Ramon Casas

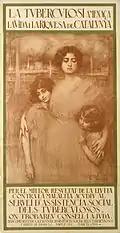
Anti-tuberculosis poster, 1929. The heading is in Catalan and reads "Tuberculosis threatens the life and richness of Catalonia".

In 1903 he became a full "Societaire" of the Salon du Champ de Mars in Paris, which would have allowed him to exhibit there annually, but in fact he only exhibited there for two more years. In 1903, his piece for the salon was one that had originally been called "La Carga" ("The Charge"), which he retitled "Barcelona 1902" in reference to a recent general strike, although in fact the painting, which shows Guardia Civil routing a crowd, had been executed at least two years before that strike. In 1904, the same piece won first prize at the General Exposition in Madrid.